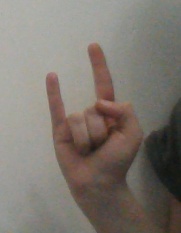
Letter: la